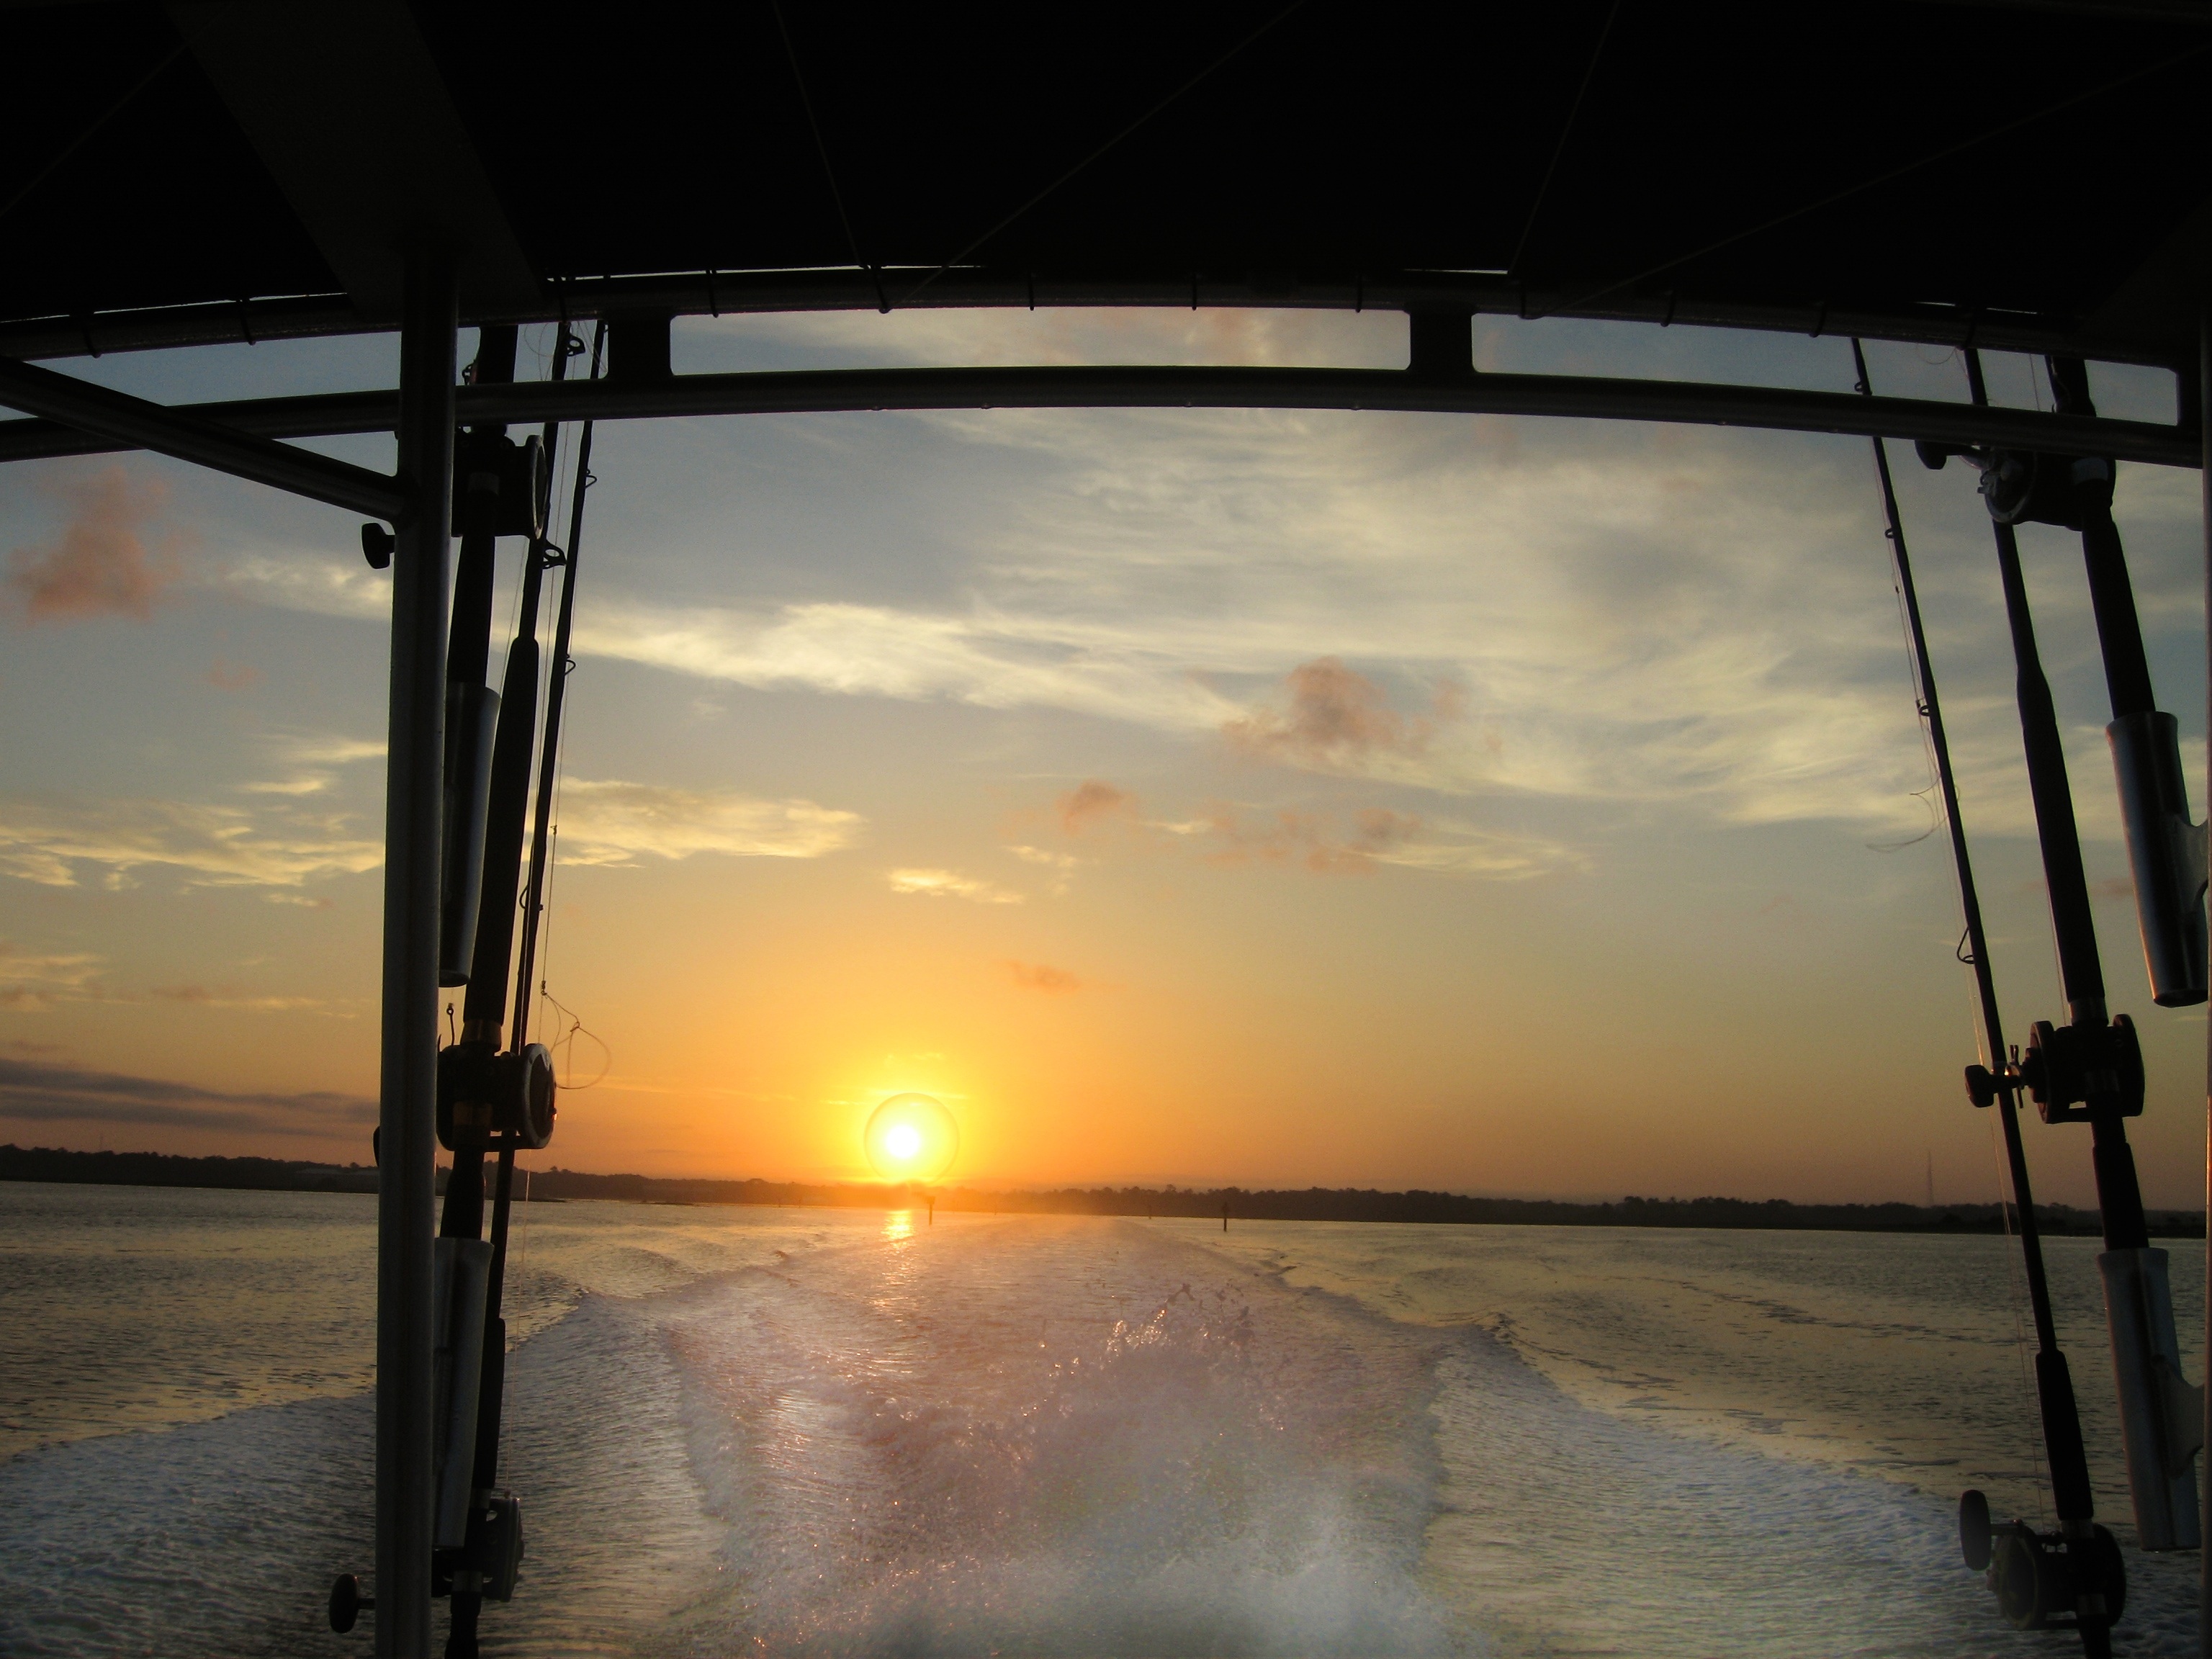
beach, landscape, sea, coast, water, nature, outdoor, ocean, horizon, light, cloud, sky, sun, sunrise, sunset, boat, sunlight, morning, dawn, ship, summer, vacation, travel, dusk, evening, reflection, vehicle, fishing, fisherman, peaceful, fish, scene